Steven Butler

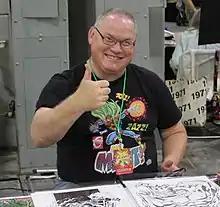
Butler in 2018

Steven Butler is an American comic book artist. He is known both for penciling the Archie Comics series "Sonic the Hedgehog" as well as creating new designs for Archie characters in 2007.